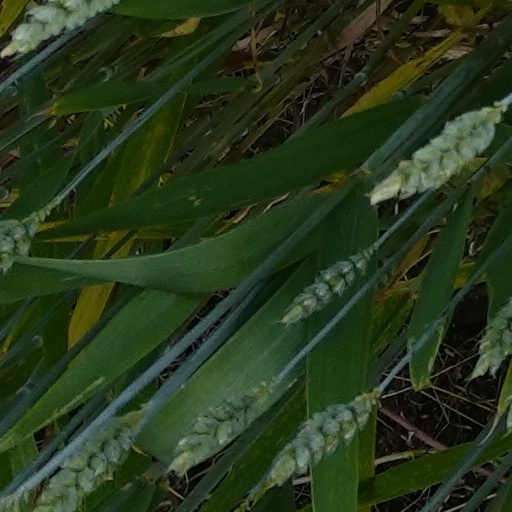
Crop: wheat